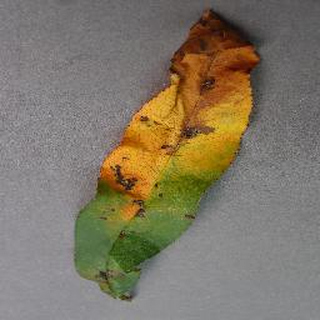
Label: peach_bacterial_spot